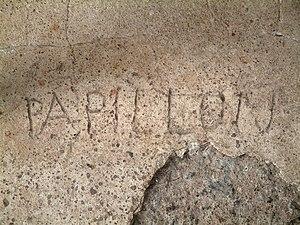
Camp de la Transportation, (Classé, 1995) This building is indexed in the Base Mérimée, a database of architectural heritage maintained by the French Ministry of Culture,
Saint-Laurent-du-Maroni, appelé simplement Saint-Laurent, est une commune française située dans le département de la Guyane. En 2010, elle est la deuxième commune la plus peuplée de Guyane après Cayenne.
Papillon est un livre à succès réputé autobiographique d'Henri Charrière, qui y raconte ses aventures du temps où il fut bagnard en Guyane française.